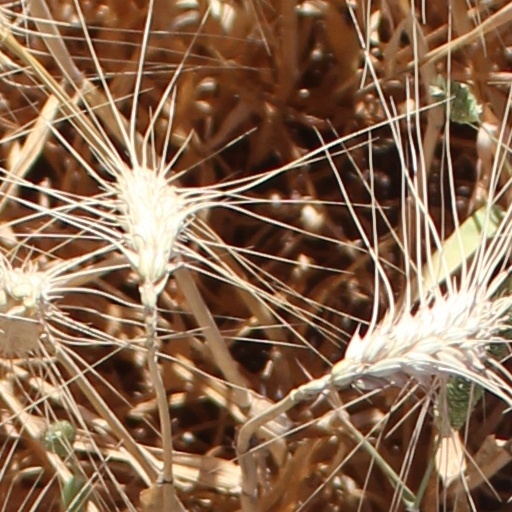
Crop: wheat